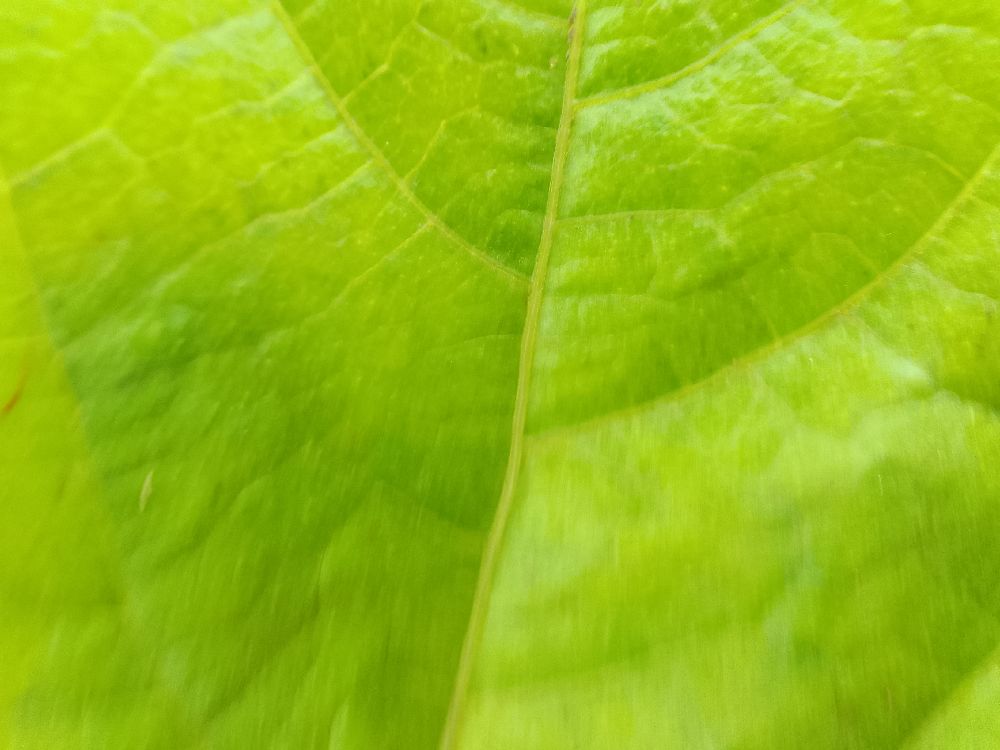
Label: healthy